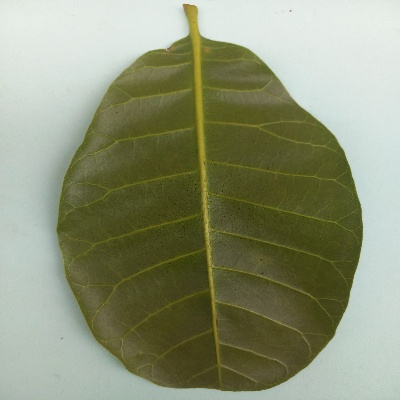
Crop: Cashew
Condition: healthy